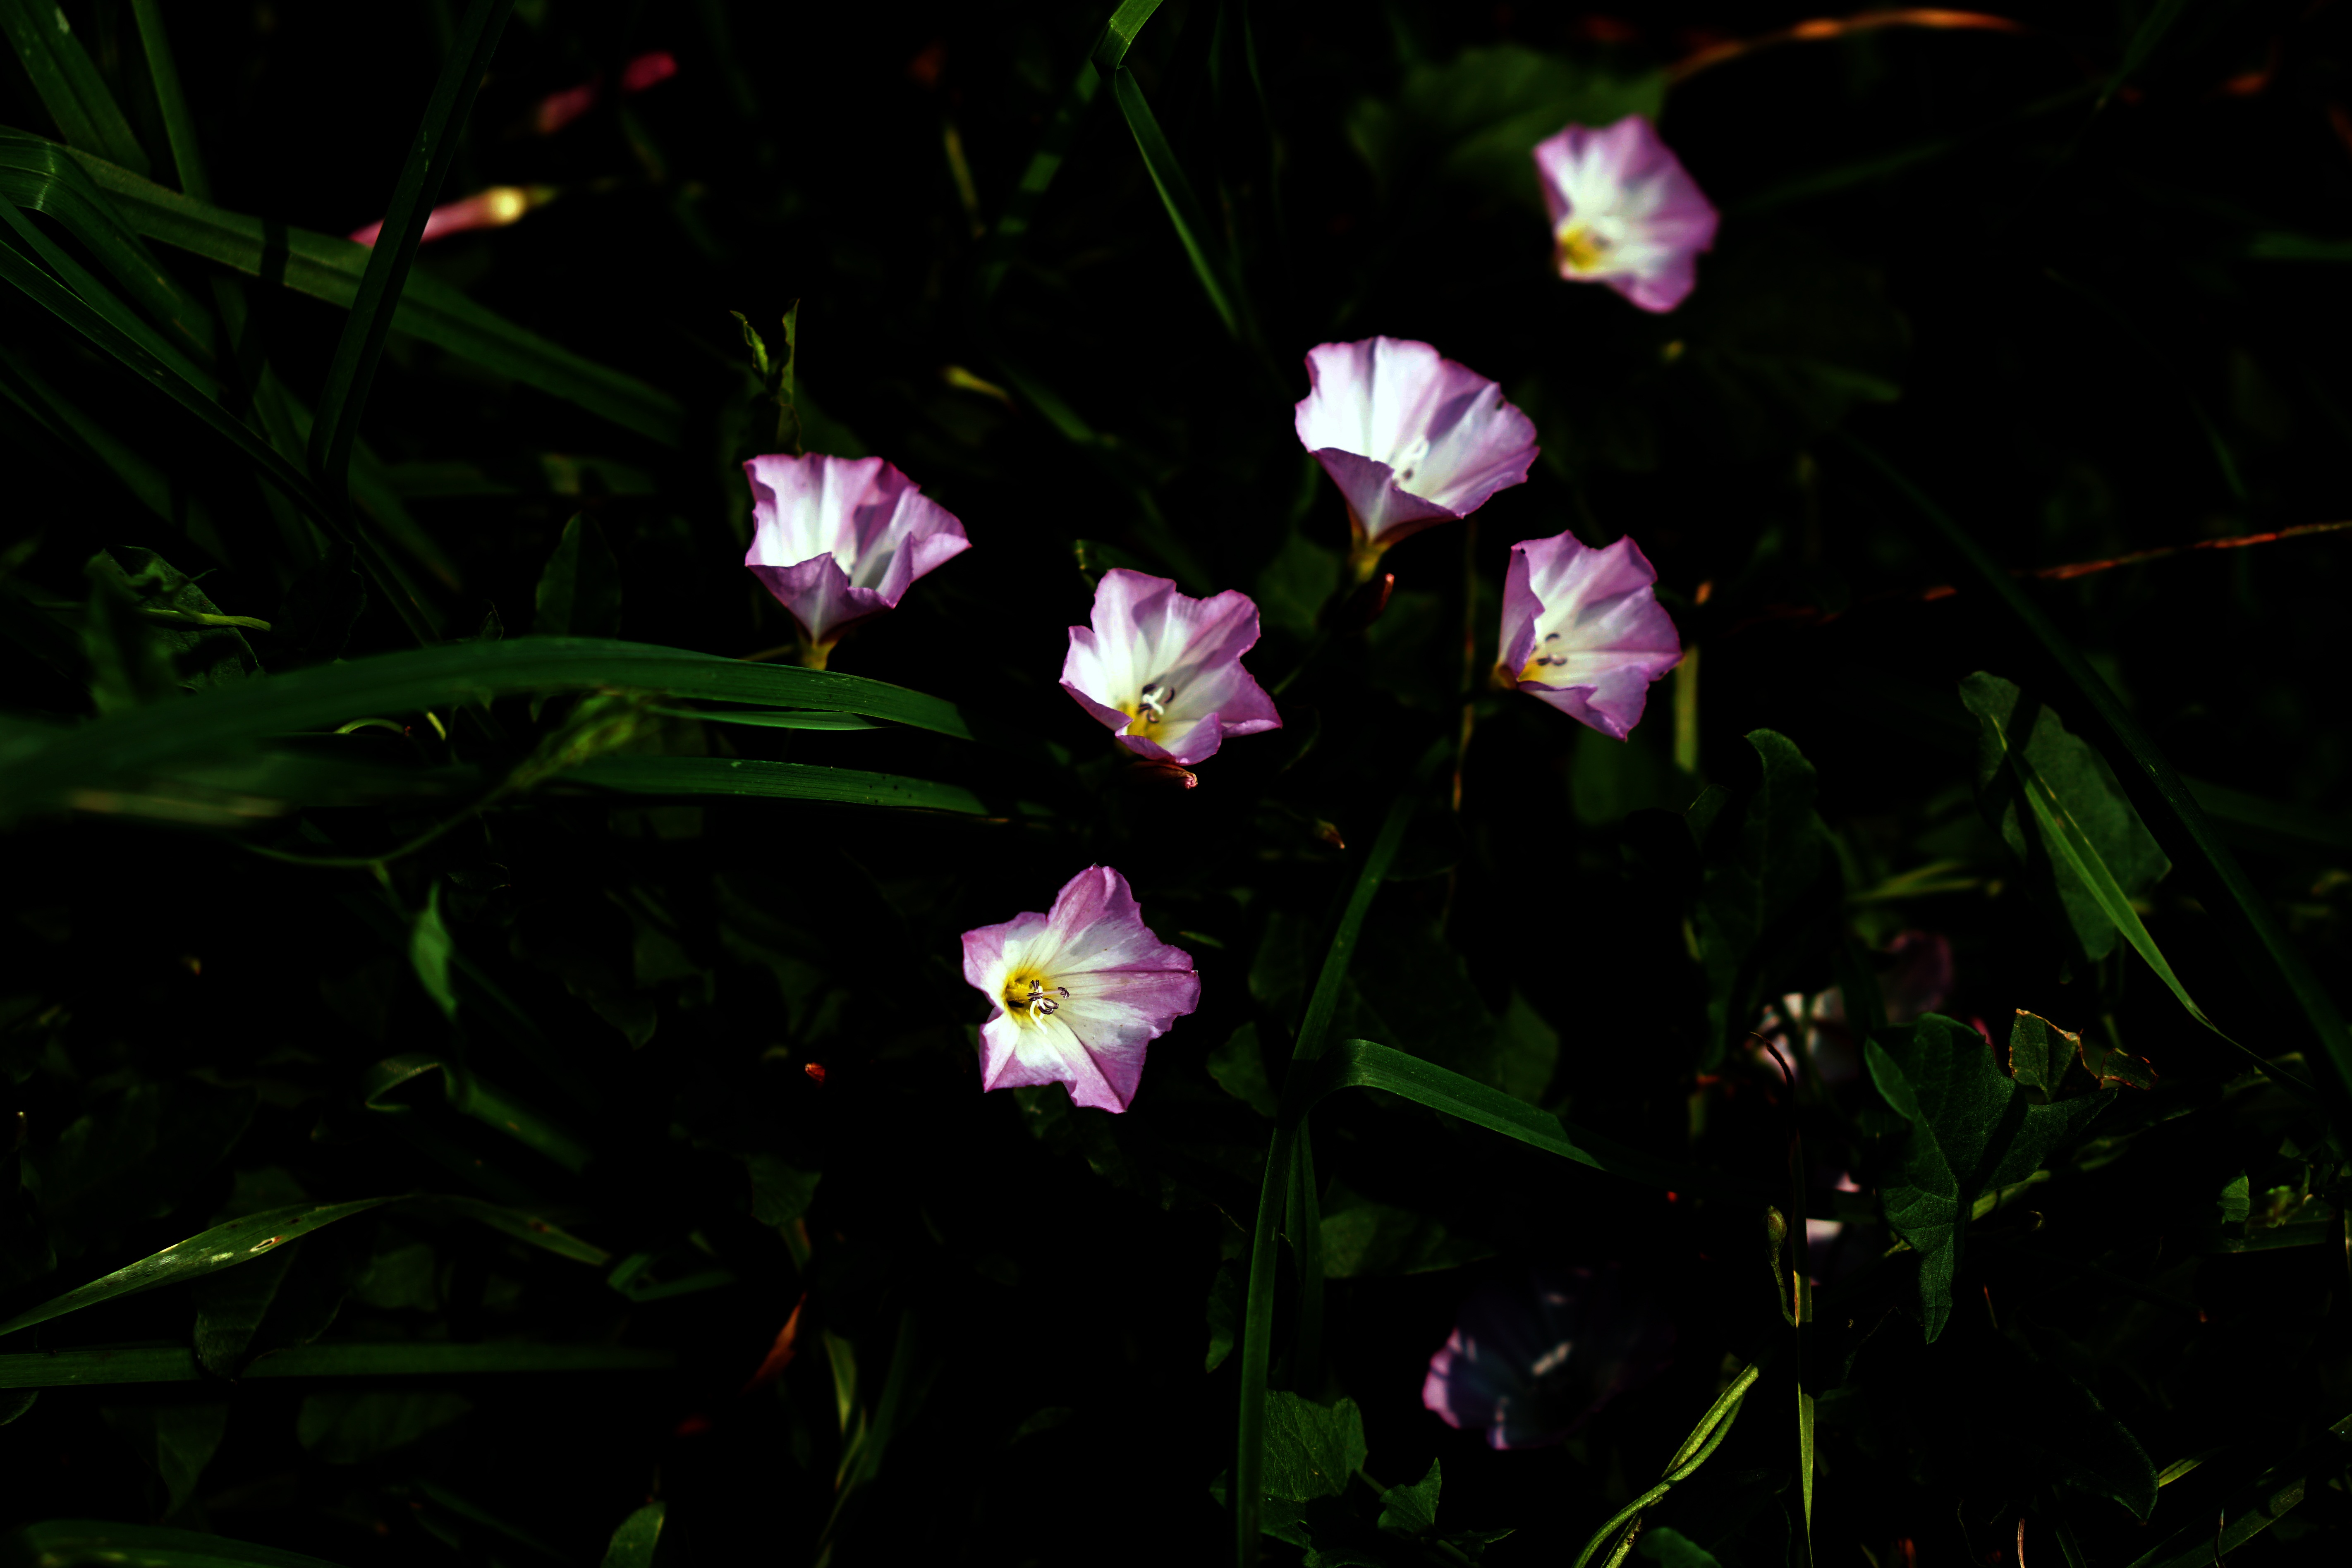
nature, grass, blossom, plant, white, meadow, sunlight, leaf, flower, purple, petal, bloom, summer, green, botany, garden, pink, close, flora, wildflower, flowers, violet, flower garden, purple flower, bellflower, pink flower, macro photography, blossomed, in the garden, flowering plant, land plant